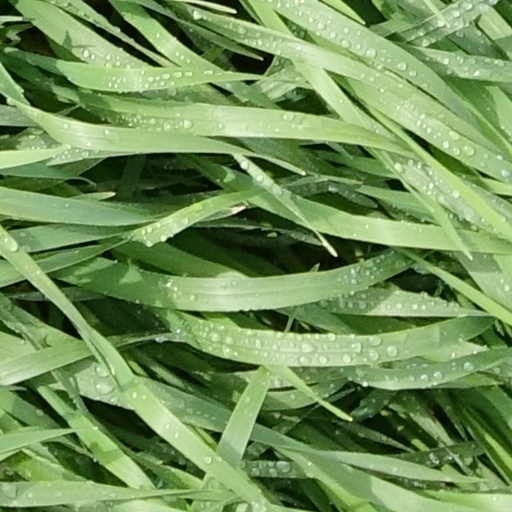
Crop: wheat